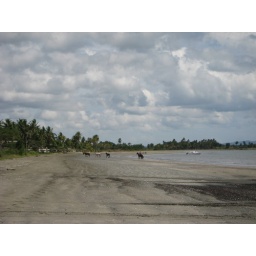
horses an the beach in Fiji